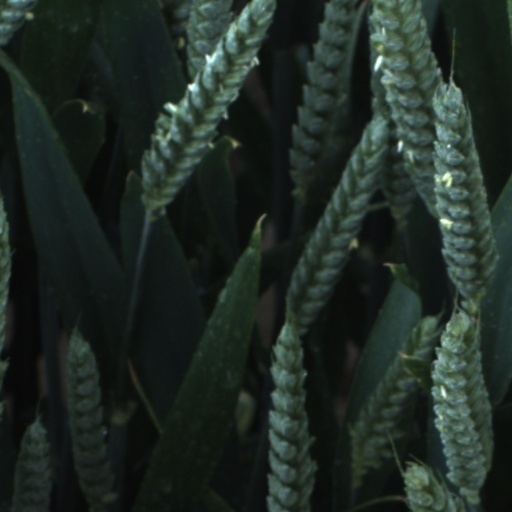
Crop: wheat